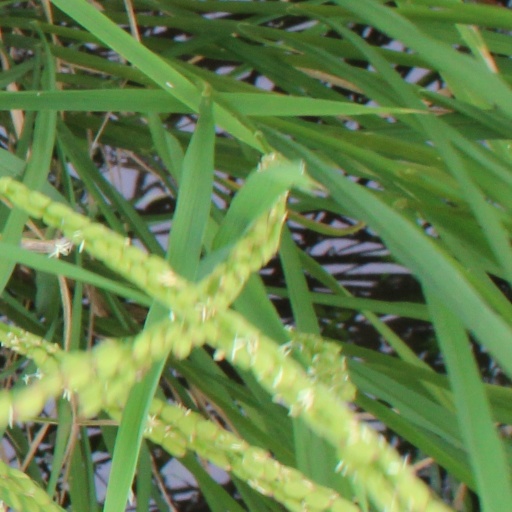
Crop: rice